Sherlock Holmes: The Case of the Silver Earring

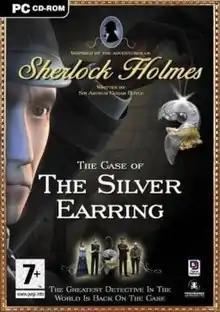
European cover art

Sherlock Holmes: The Case of the Silver Earring (known in North America as Secret of the Silver Earring and as Sherlock Holmes: The Silver Earring) is a video game developed by Frogwares and published in 2004 for Windows by Digital Jesters in Europe and Ubisoft in North America. While the game is "inspired by "The Adventures of Sherlock Holmes"", it uses an original plotline — set in London in 1897 — and allows the player to investigate a murder as Sherlock Holmes and Dr. John H. Watson. A version for Wii was also released in Australia and Europe in 2011. By 2010, "Secret of the Silver Earring" had sold 500,000 copies worldwide.